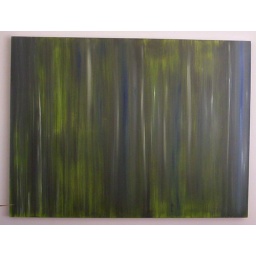
Inspired by Monets water lilles. Acrylic on box canvas.